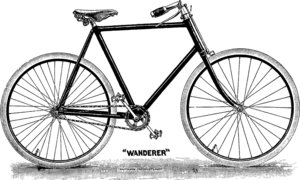
Un vélo de route, également appelé vélo de course, est un type de bicyclette destiné à la compétition de cyclisme sur route.